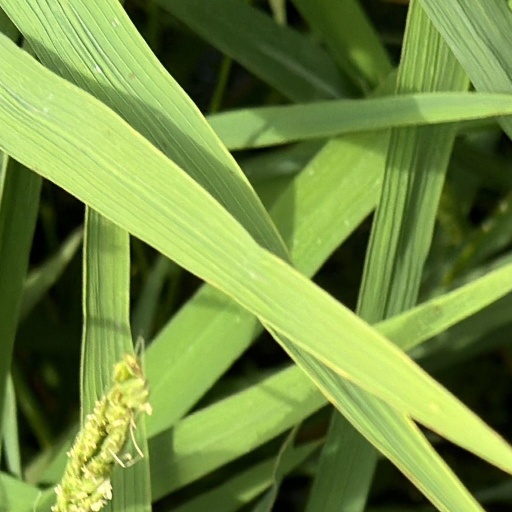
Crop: rice